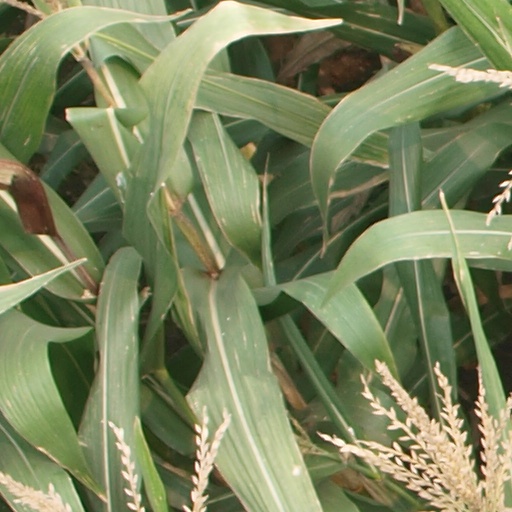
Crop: maize; corn